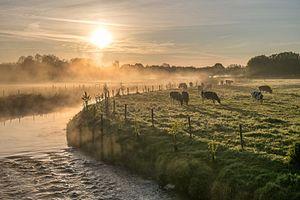
Rituelle brume du petit jour en Avesnois.
Le parc naturel régional de l'Avesnois est un parc naturel régional, qui s'étend sur près de 125 000 hectares dans le sud du département du Nord.